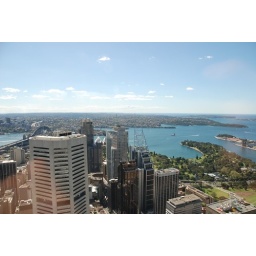
Sydney Harbor bridge and Opera house in the back of all the buildings.